Philibert Vigier

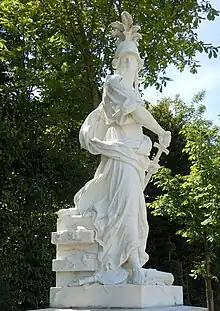
"Achilles in Scyros", 1695, Versailles Gardens

He was born in Moulins in 1636. His brother Étienne Vigier also was a sculptor. The best-known works by Philibert Vigier were made for the gardens of the Palace of Versailles. He became a member of the Académie royale de peinture et de sculpture in 1683. He died in 1719.